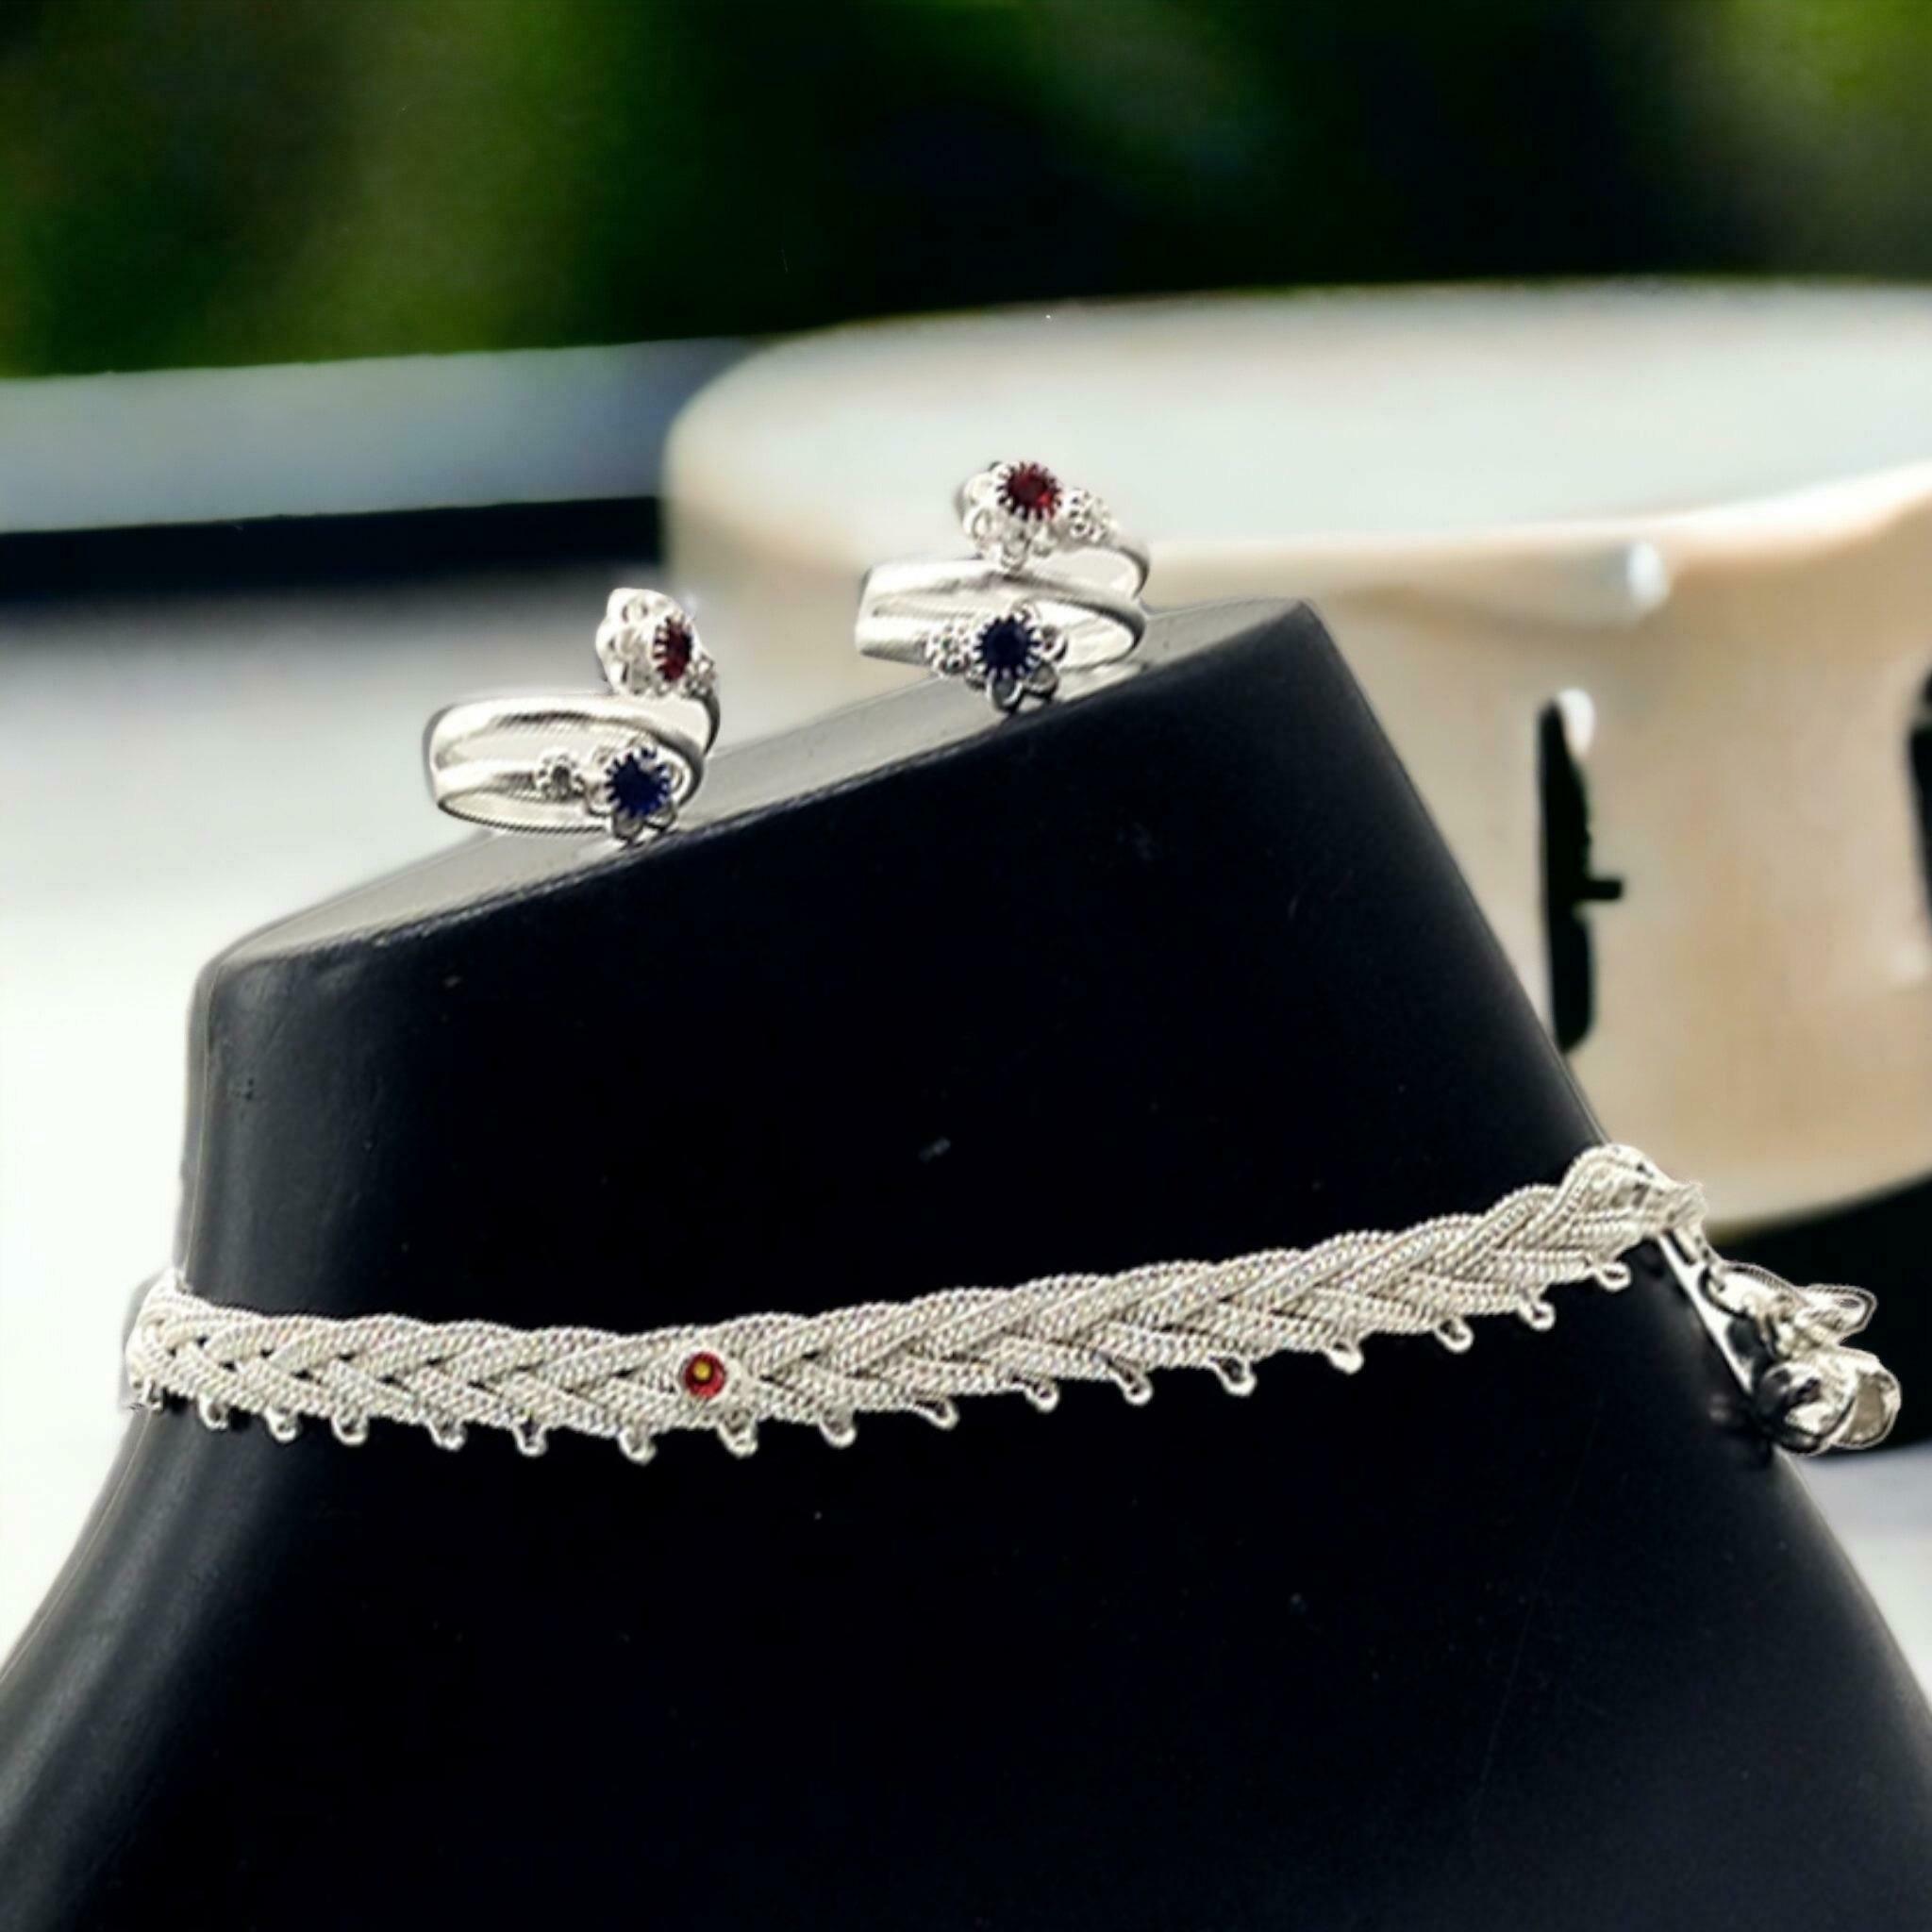
BR Ornaments Twinkling Charming Women Anklets & Toe Rings Alloy Anklet (Pack of 2)
Type: Anklet
Brand: BR Ornaments
Price: Rs. 230
 This silver anklet looks good with all indian outfitsor traditional outfits suitable girls and women of all ages. grab this pair of anklets, you will feel stylish ankle and shining silver anklet will make beautiful, you must buy the sns traders anklets you will never go wrong with the latest design, fancy anklets in silver jewellery.